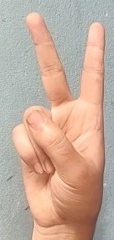
ASL sign: 2